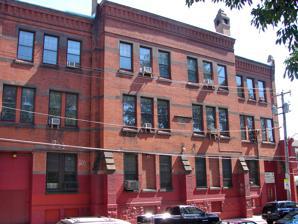
Building: William Adamson School
Country: United States of America
Year built: 1880
United States historic place William Adamson School U.S. National Register of Historic Places William Adamson School, September 2010 Show map of Philadelphia Show map of Pennsylvania Show map of the United States Location 2637-2647 N. 4th St., Philadelphia, Pennsylvania Coordinates 39°59′27″N 75°8′18″W / 39.99083°N 75.13833°W / 39.99083; -75.13833 Area less than one acre Built 1879-1880 Built by Somerset, Philip H. Architect Hutton, Addison Architectural style Queen Anne MPS Philadelphia Public Schools TR NRHP reference No. 88002224 Added to NRHP November 18, 1988 The William Adamson School is an historic, American school building that is located in the West Kensington neighborhood of Philadelphia , Pennsylvania . It was added to the National Register of Historic Places in 1988. History and architectural features Designed by Addison Hutton and built between 1879 and 1880, this historic school is a three-story, four-bay, brick building that sits on a stone basement. Created in the Queen Anne style it has two central bays that slightly project and features brownstone sills and lintels and brick piers with brownstone tops. It was added to the National Register of Historic Places in 1988. References